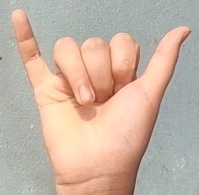
ASL sign: Y